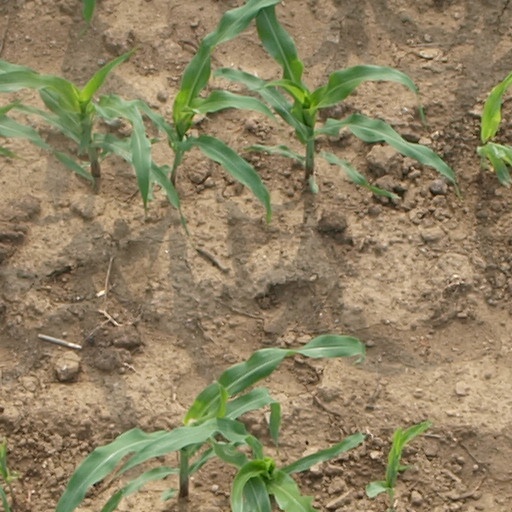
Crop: maize; corn